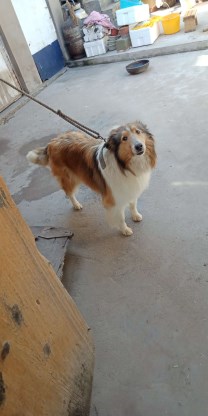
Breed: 211-n000018-German_shepherd